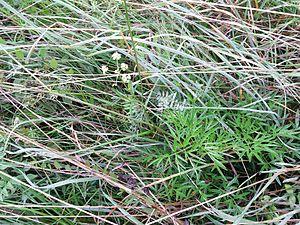
Peucédan à feuilles de carvi